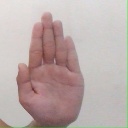
अक्षर: ध